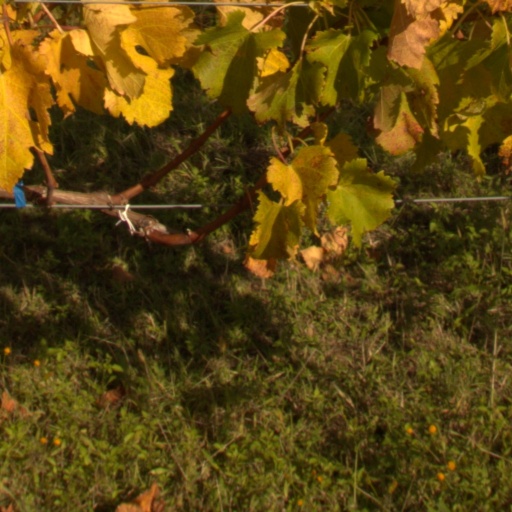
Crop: grape